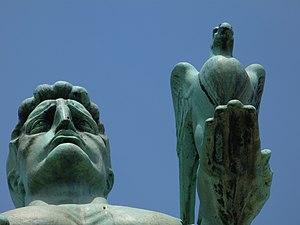
Pobednik, en français Le Vainqueur, a été érigé en 1928 dans la Haute ville de la forteresse de Belgrade à l’occasion de la célébration du dixième anniversaire de la percée du front de Thessalonique. Le monument est constitué d’une figure d’homme avec un aigle dans la main gauche et l’épée abaissée dans celle de droite ce qui est l’œuvre du sculpteur Ivan Meštrović, ainsi que d’un socle qui est conçu sous la forme de colonnes doriques avec des cannelures sur une haute base cubique, de l’architecte Petar Bajalovic. L'aigle représente l'accueil chaleureux, pour dire que c'est un peuple qui va accepter les étrangers, mais l'épée signifie que même s'ils sont accueillants, s'ils se font trahir, ils peuvent se venger, ça c'est un peuple qui ne se laissera pas marcher sur les pieds.